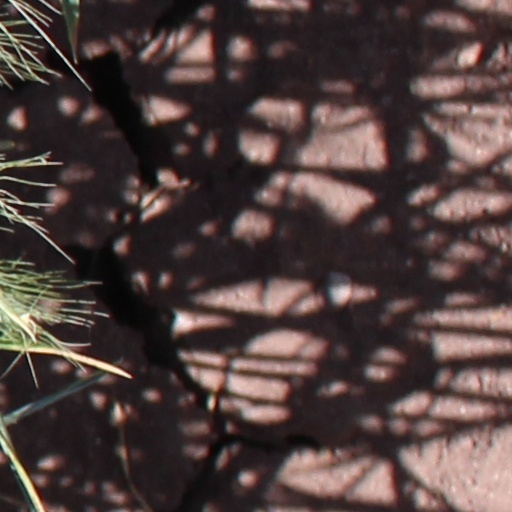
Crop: wheat